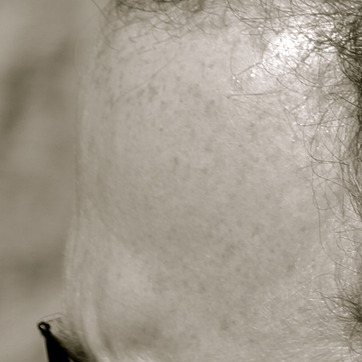
Material: skin